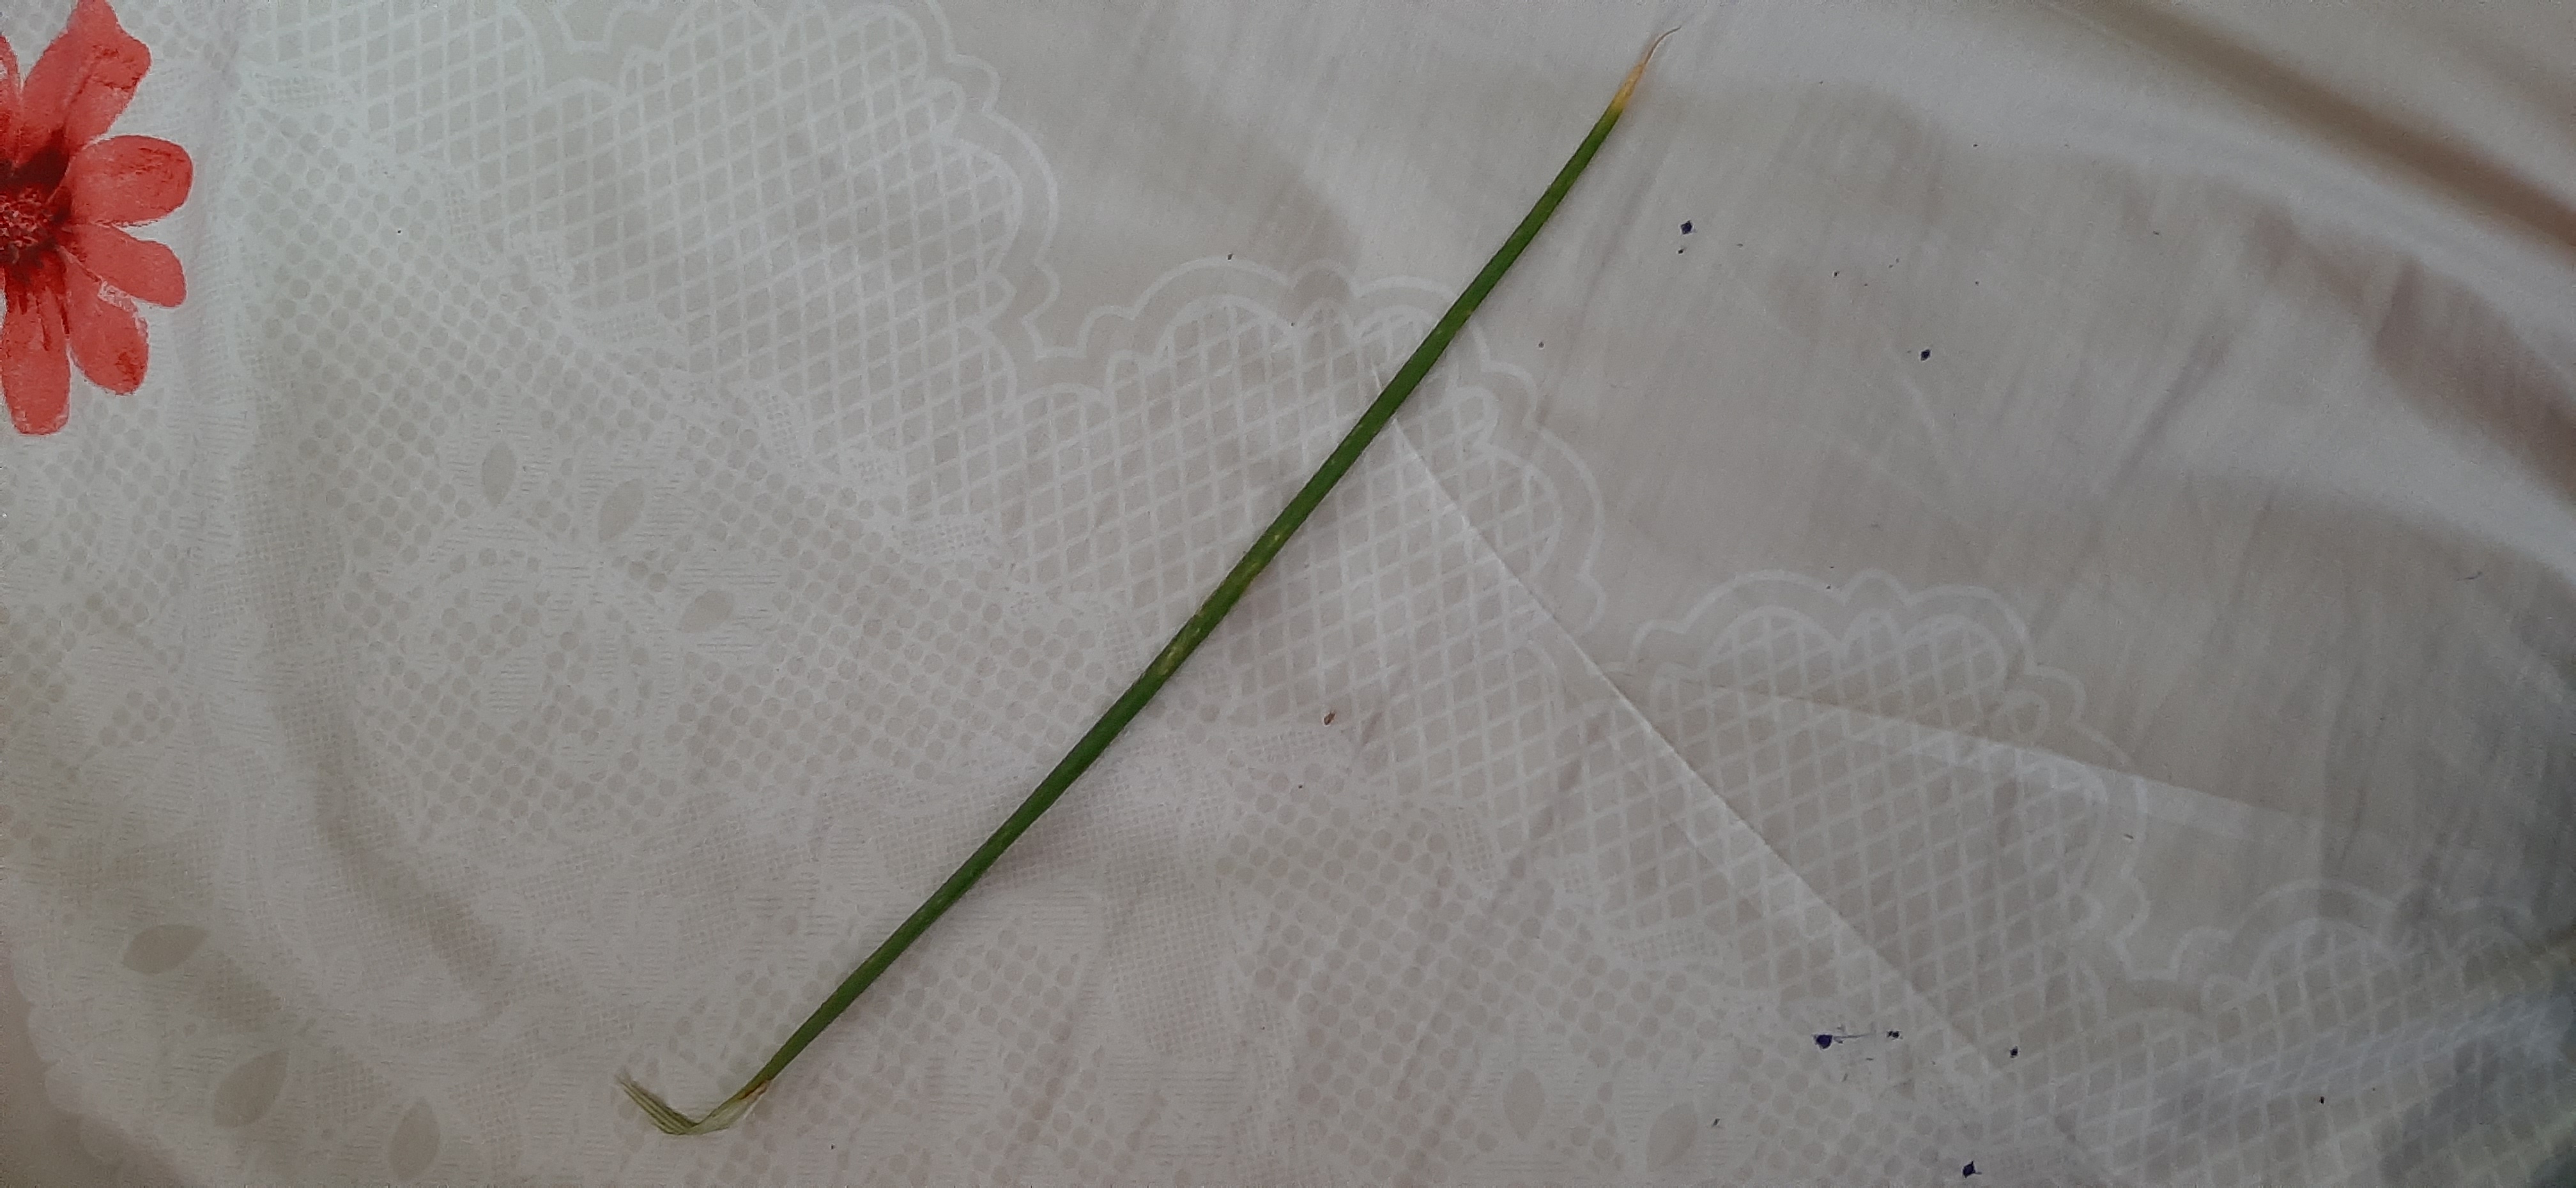
Plant: Onion